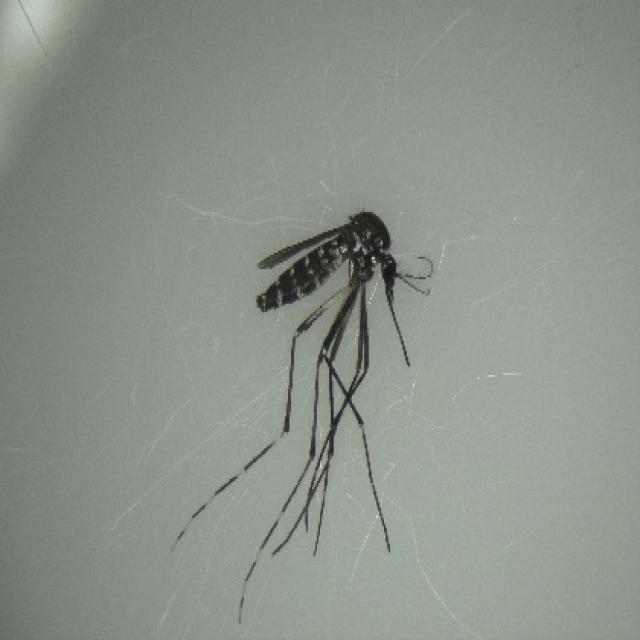
Species: aedes_albopictus